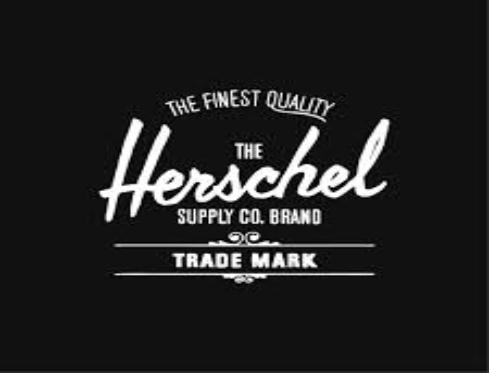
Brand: Herschel Supply
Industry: Clothes